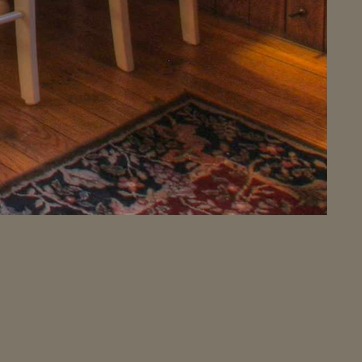
Material: carpet